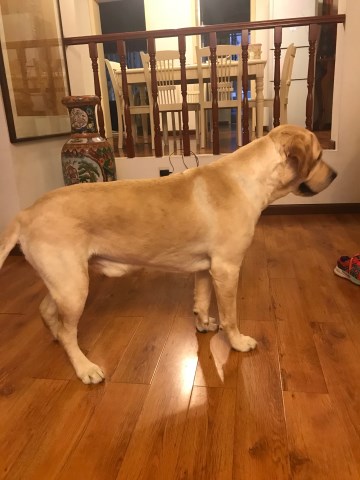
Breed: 3580-n000122-Labrador_retriever